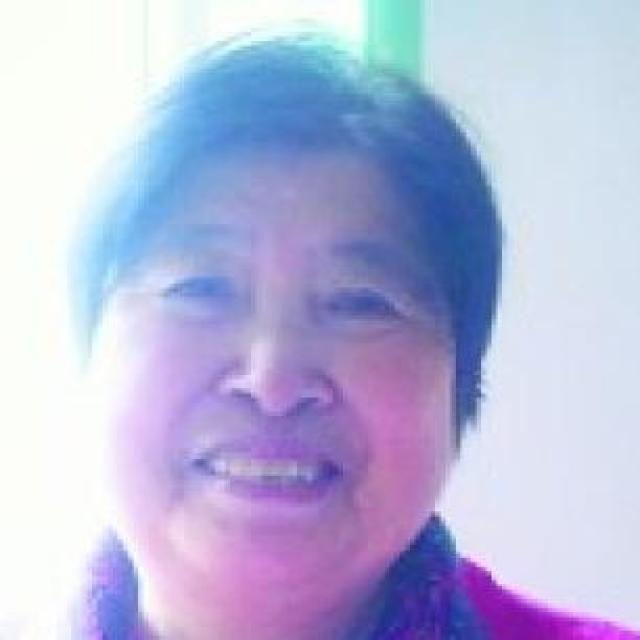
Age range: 45-64